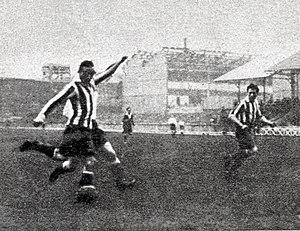
Un shoot de Juste Brouzes (rayé), lors de Red Star-Racing au Stade de Paris, en novembre 1923.
Juste Brouzes, né le 18 janvier 1894 à Paris et mort le 28 février 1973, est un footballeur français. Il évolue au poste de milieu de terrain du début des années 1910 à la fin des années 1920.